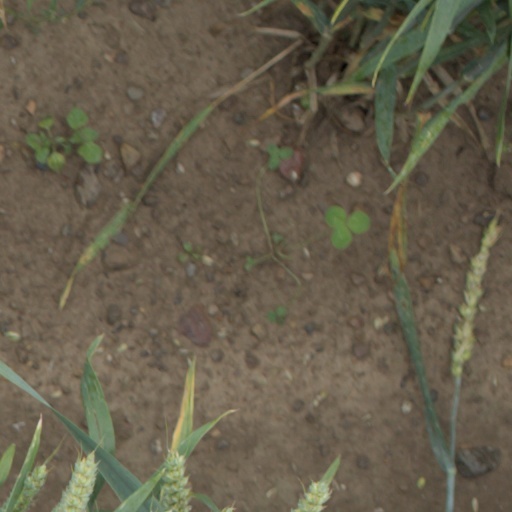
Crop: wheat